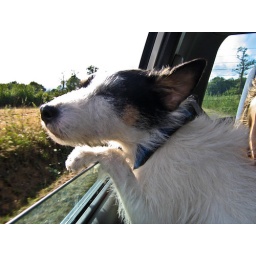
France, dog loves driving in a car